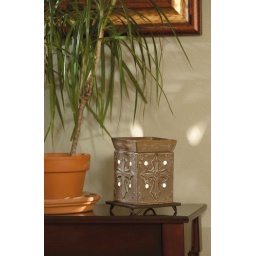
This is a beautiful cross warmer. It comes in soft brown &amp;amp; a dark brown.